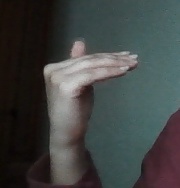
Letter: khaa